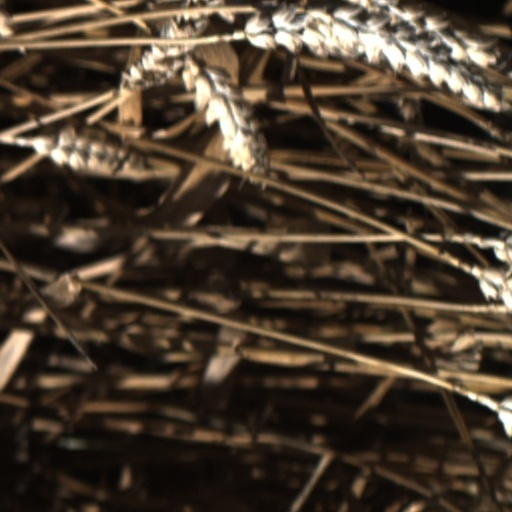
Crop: wheat